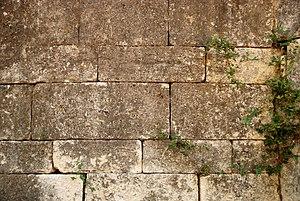
France - Hérault - Chapelle Notre-Dame-de-la-Pitié de Beaulieu
La chapelle Notre-Dame-de-Pitié est une chapelle partiellement romane située à Beaulieu dans le département français de l'Hérault en région Occitanie.